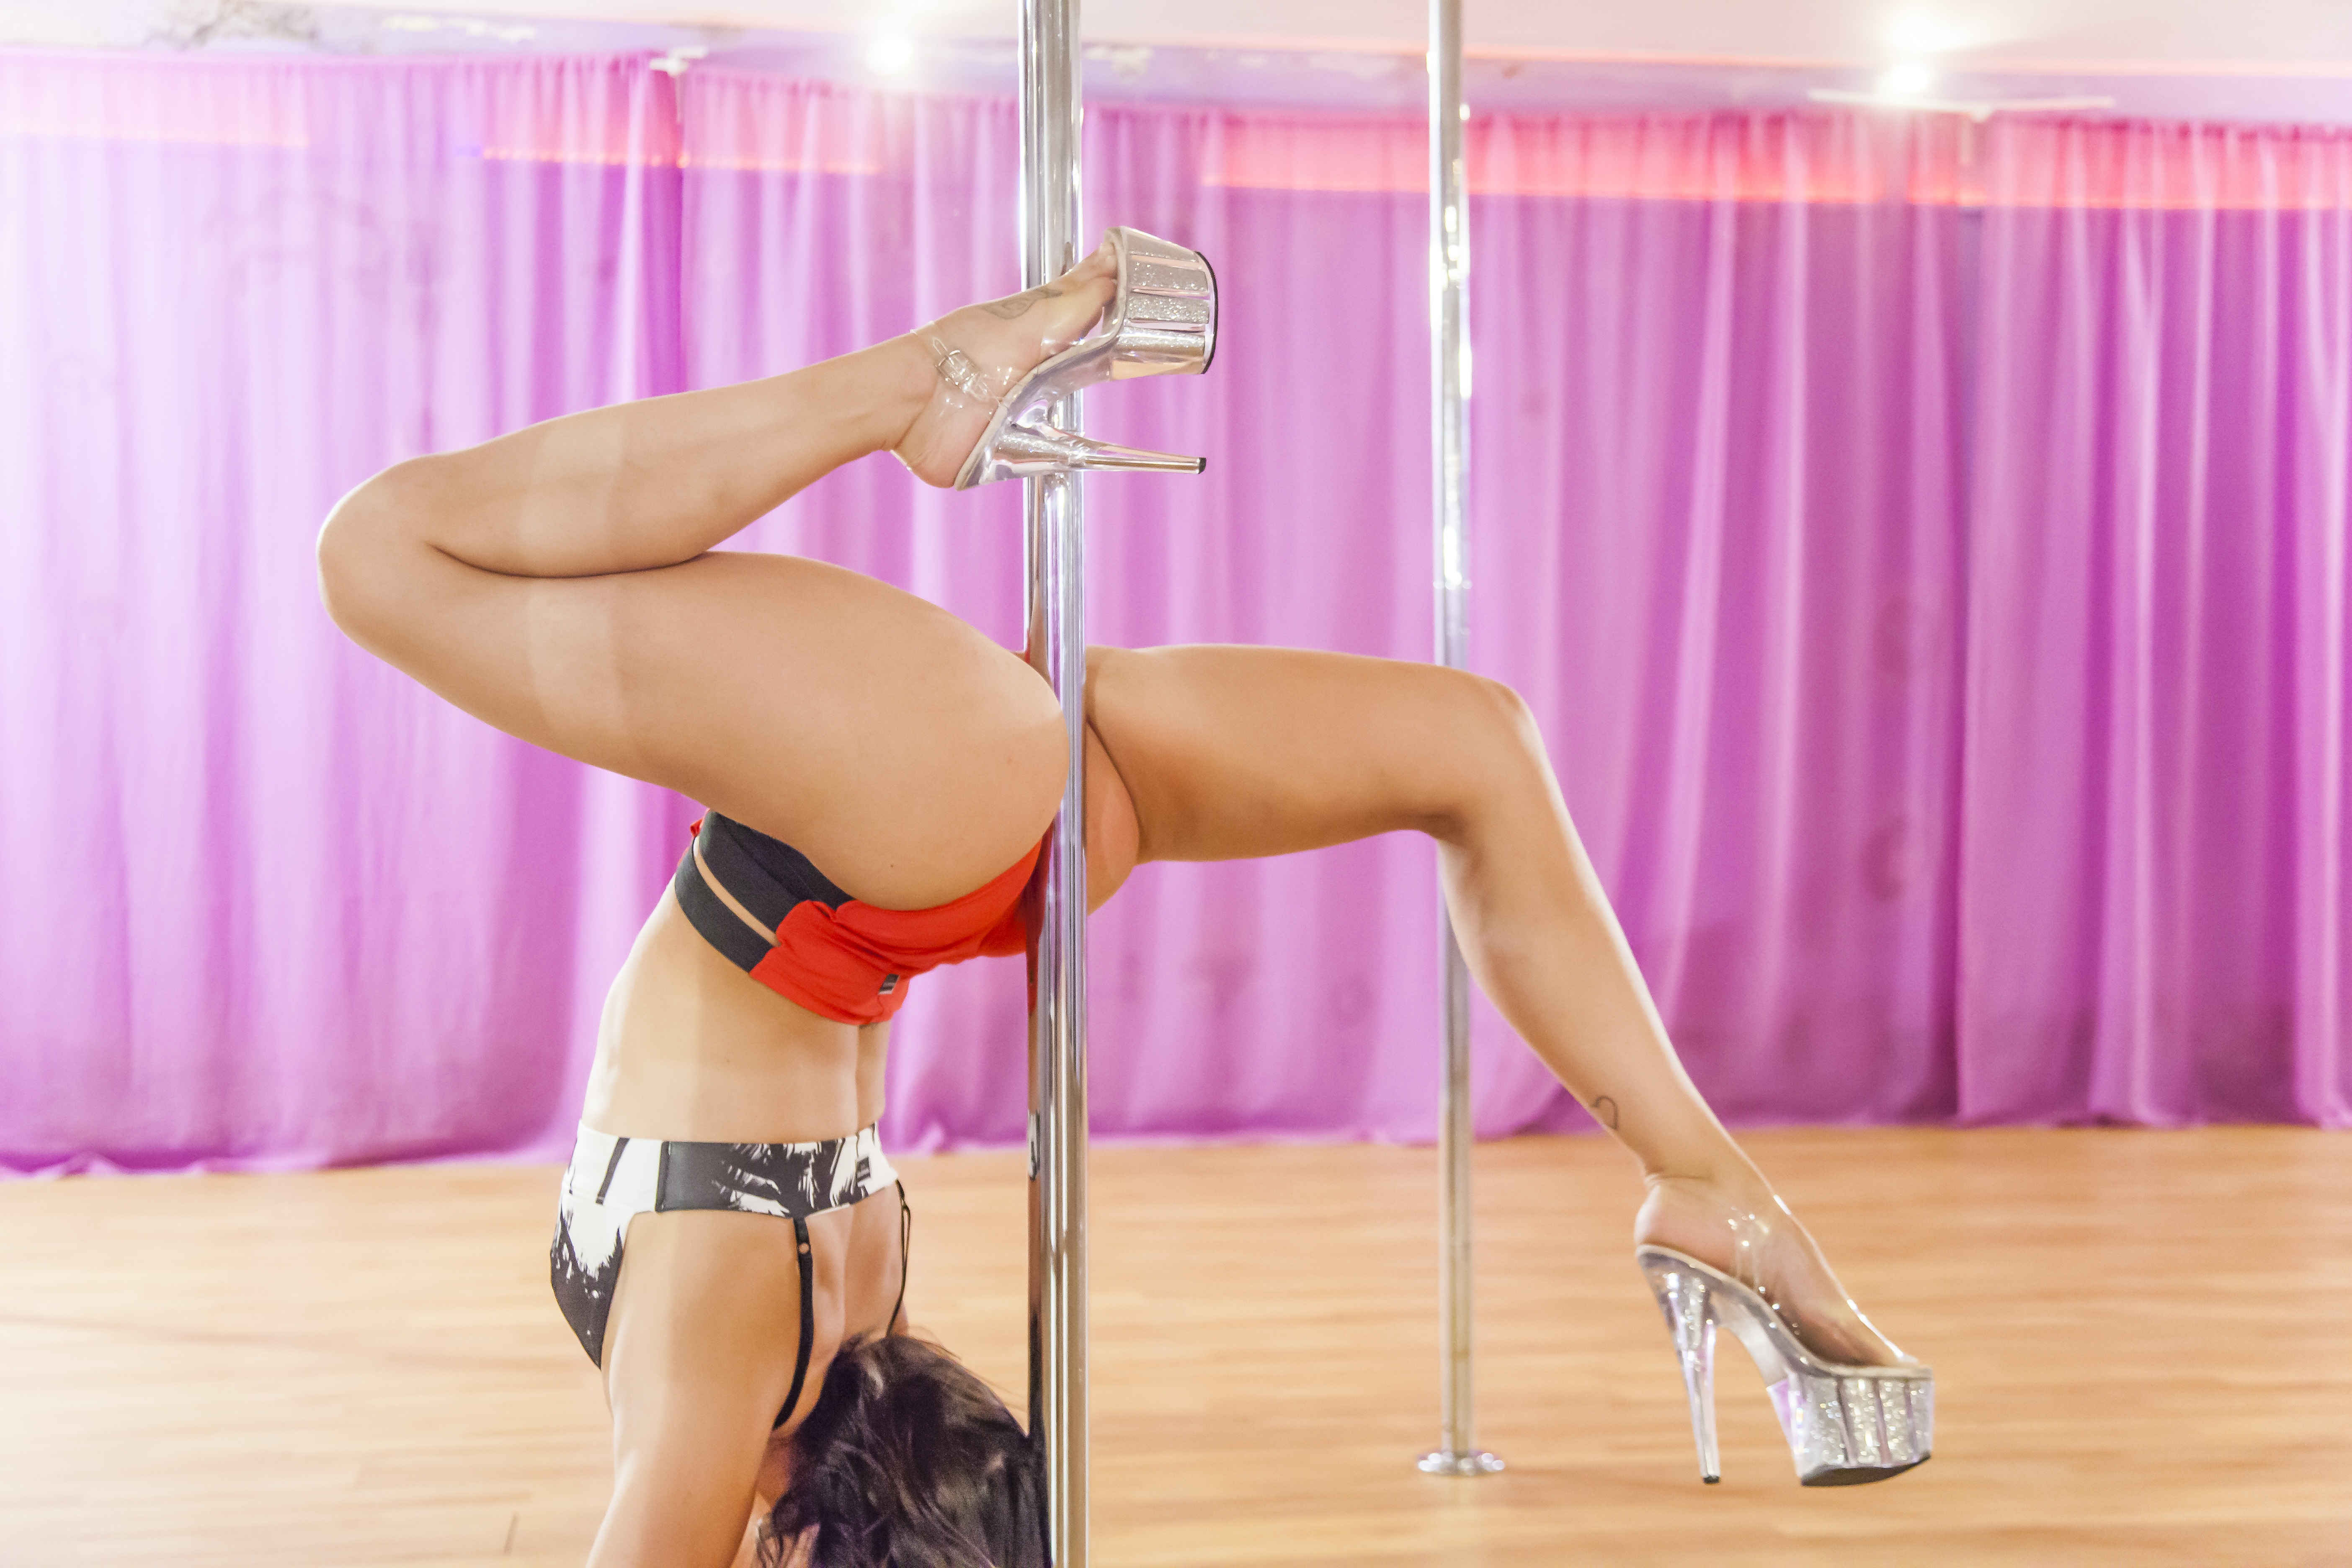
heel, woman, pen, leg, dance, red, lady, human body, transparent, apron, sports, thigh, fine, event, body, entertainment, gymnastics, erotic, sensual, pole dance, performing arts, team sport, erotic dance